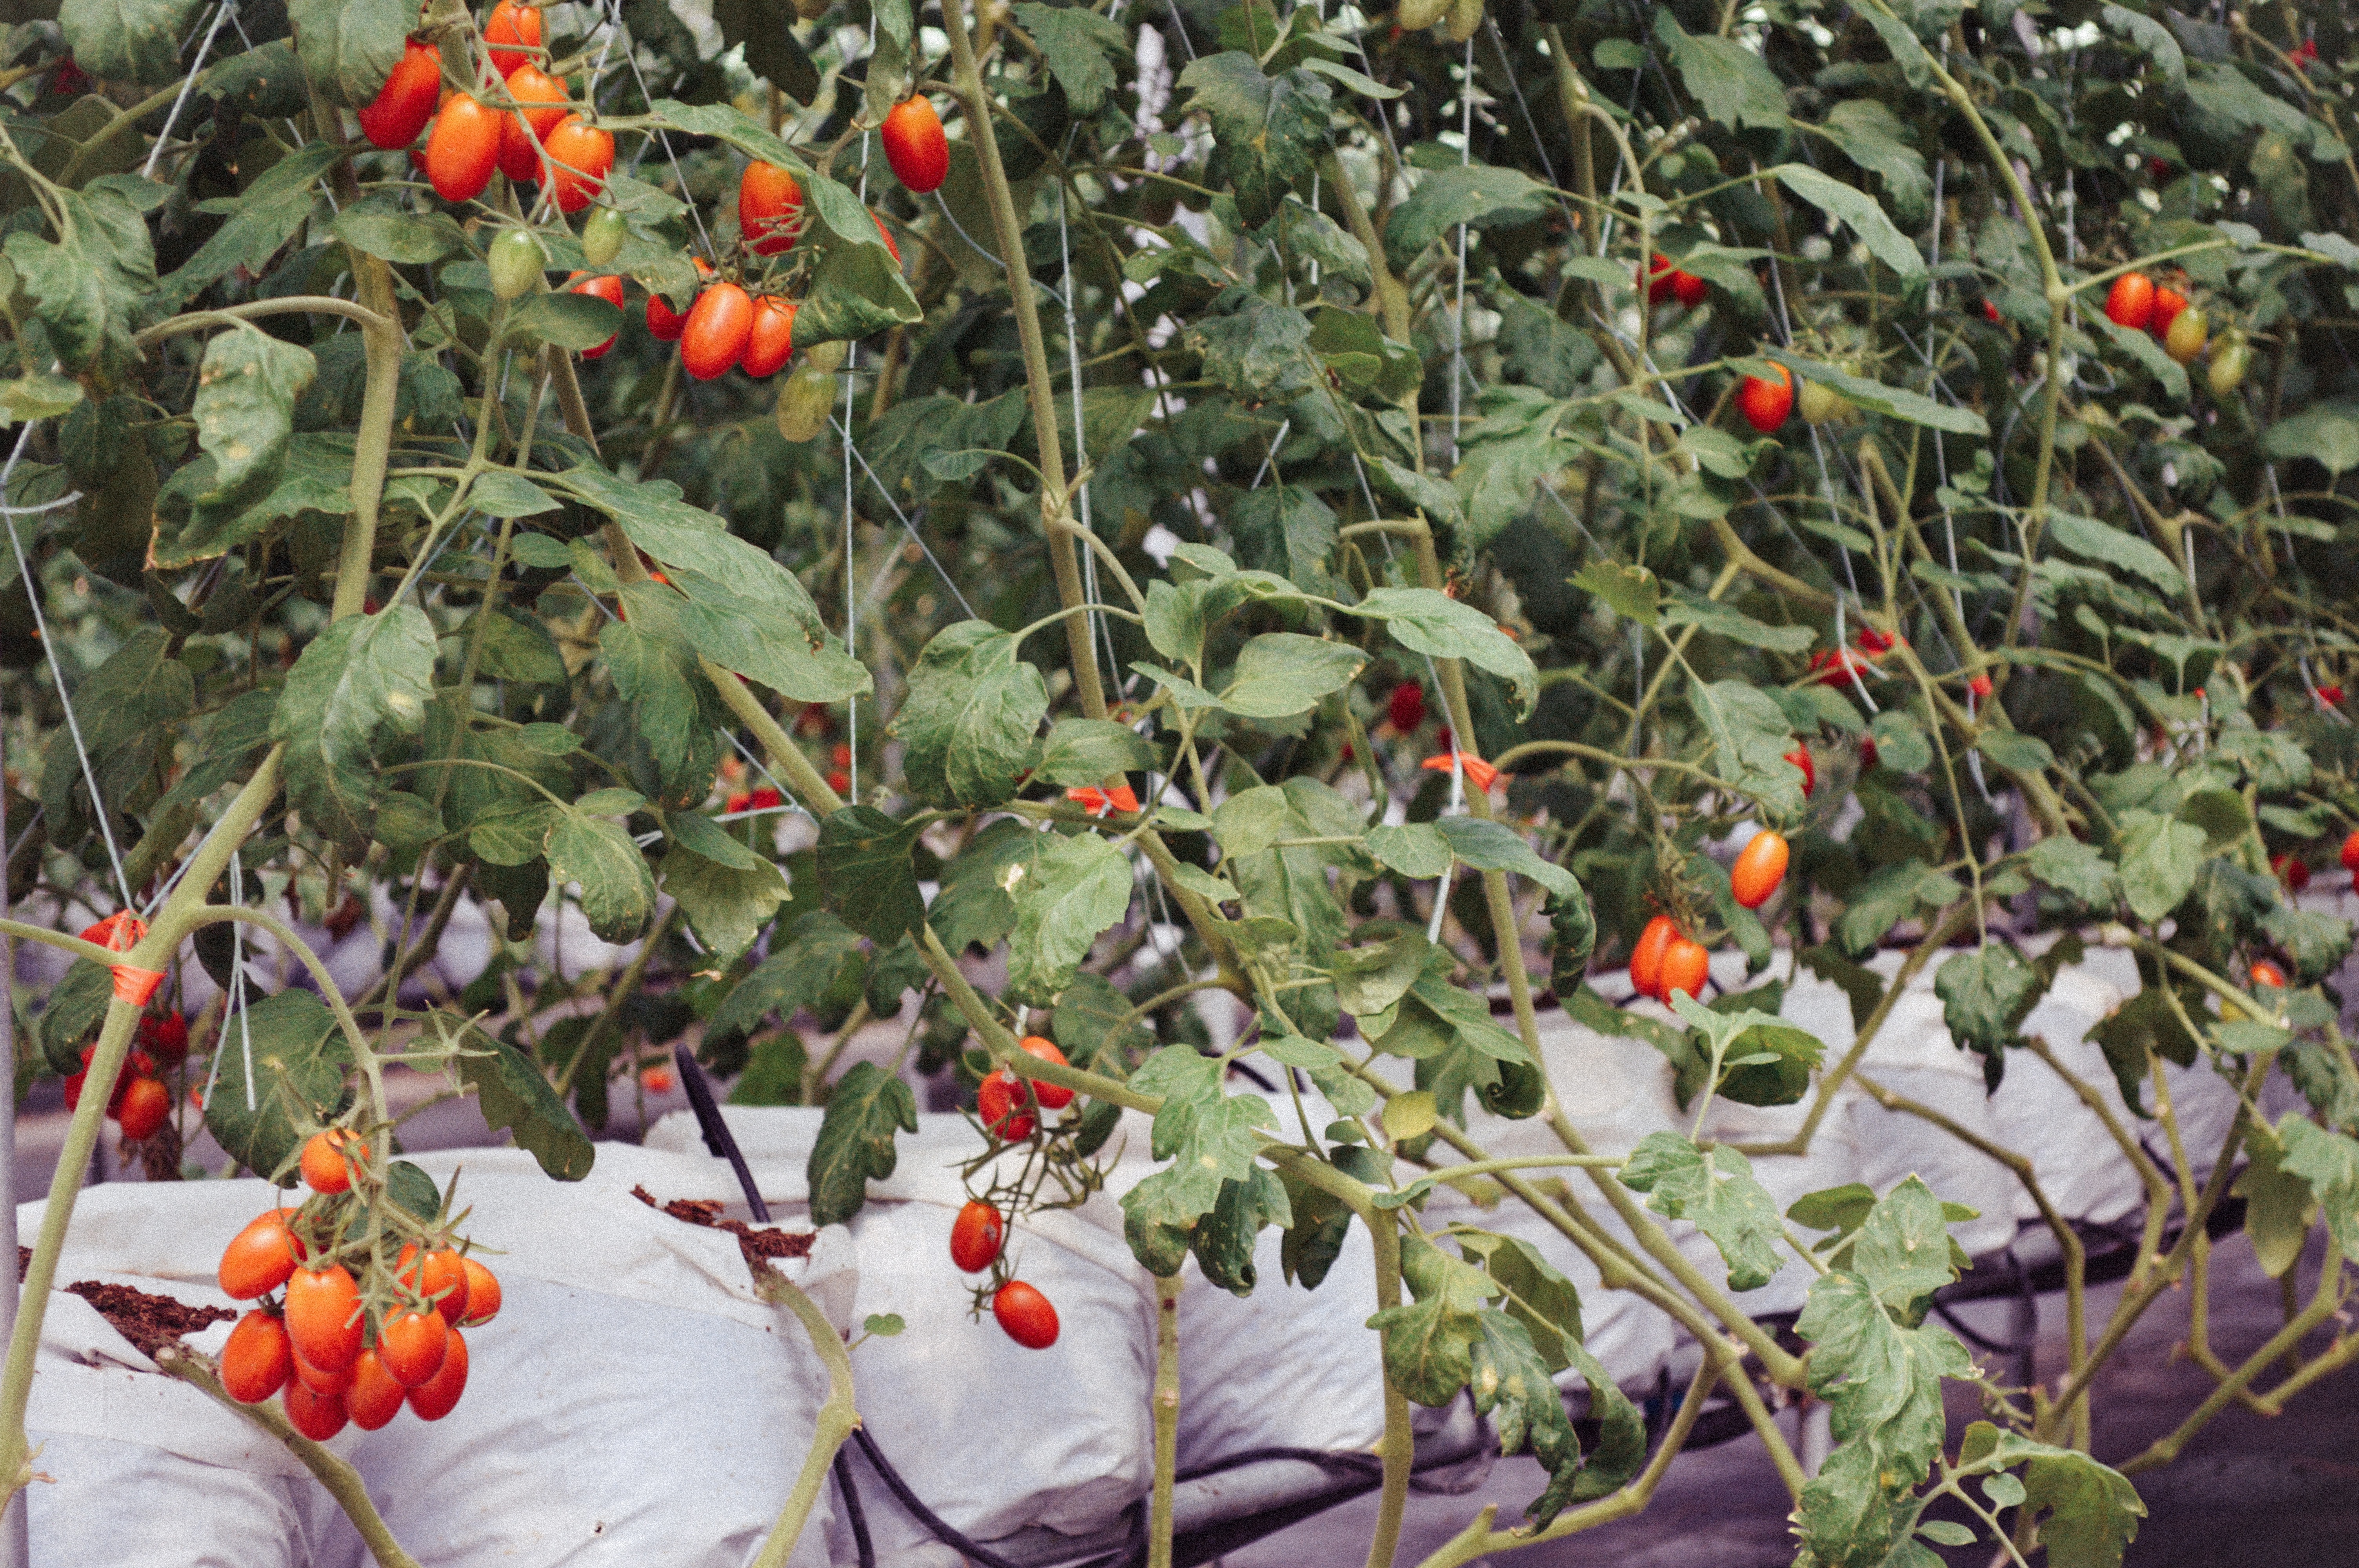
plant, fruit, flower, food, produce, flora, shrub, rose hip, flowering plant, land plant